Jorge Chediak

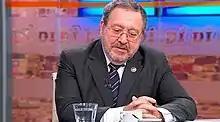
Jorge Chediak

Jorge Chediak (born 7 October 1951, in Montevideo) is a Uruguayan lawyer and judge.